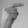
ASL letter: G